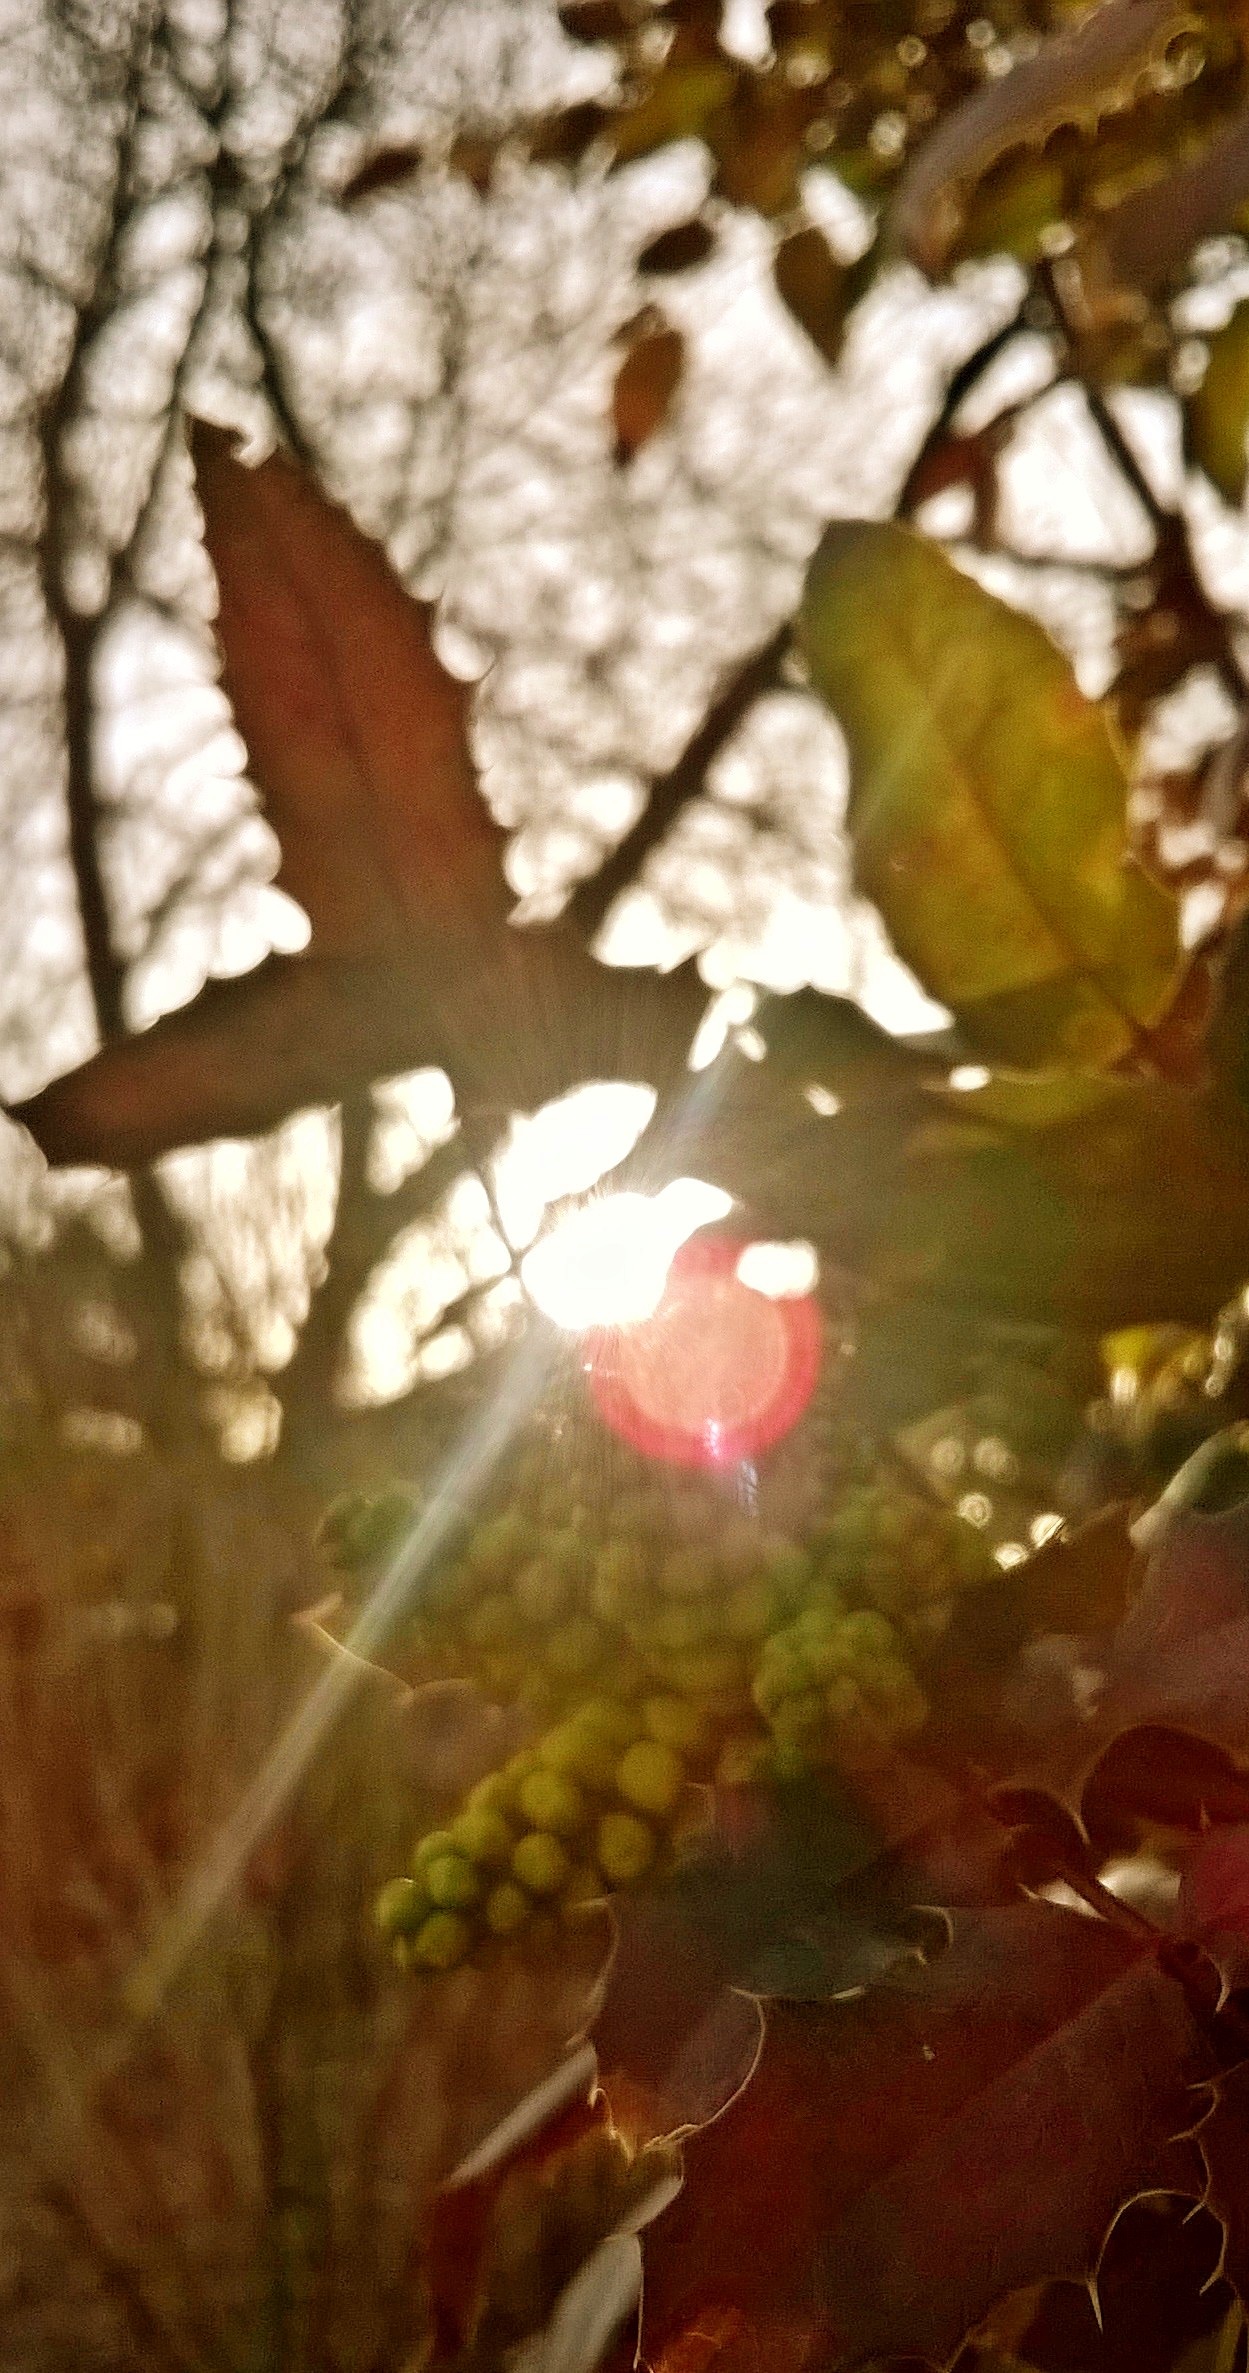
tree, nature, branch, blossom, light, plant, sunlight, leaf, flower, spring, reflection, autumn, flora, season, woody plant